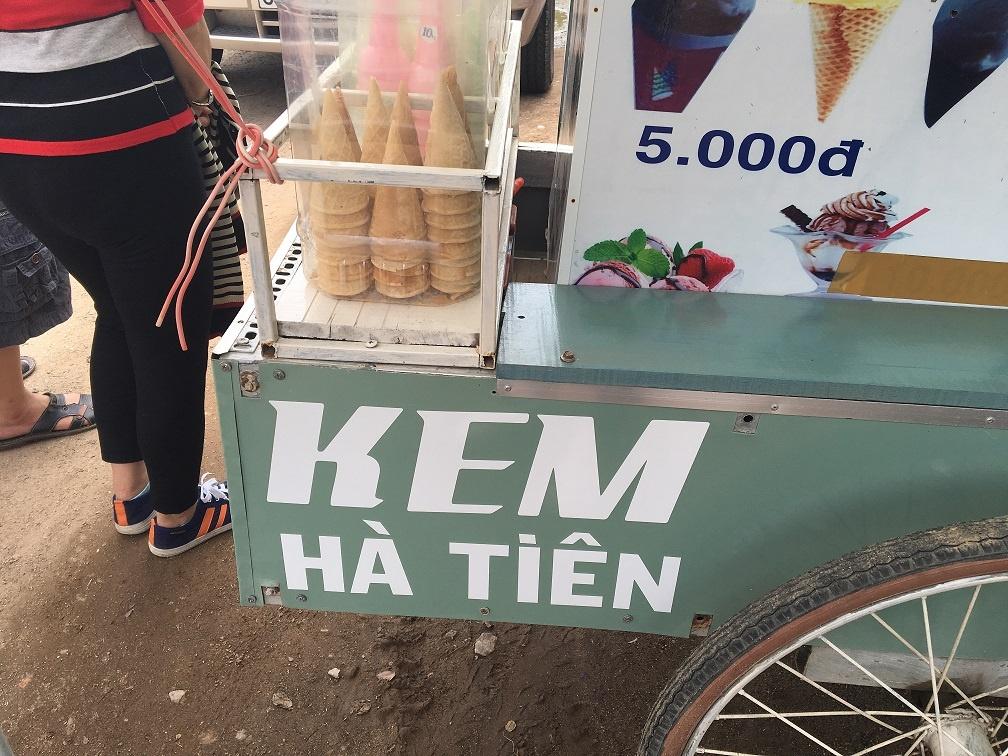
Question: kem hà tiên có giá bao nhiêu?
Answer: có giá 5 000 đồng